Peace symbols

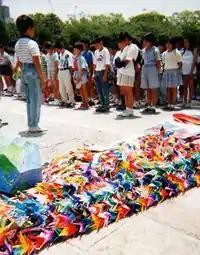
Japanese school children dedicate Senbazuru, or 1000 cranes, to the memorial for Sadako Sasaki in Hiroshima Peace Park, 1990.

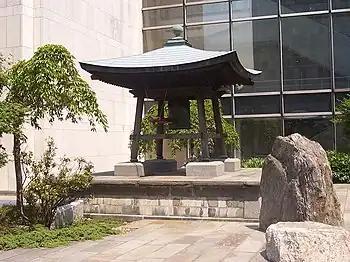
The Japanese Peace Bell

The Japanese Peace Bell is a United Nations peace symbol. Cast on 24 November 1952, it was an official gift of the Japanese people to the United Nations on 8 June 1954. The symbolic bell of peace was donated by Japan to the United Nations at a time when Japan had not yet been officially admitted to the United Nations. The Japanese Peace Bell was presented to the United Nations by the United Nations Association of Japan.